Vida and Jayne Lahey's House

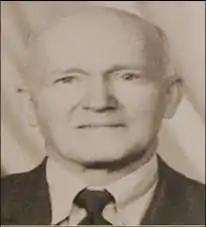
Romeo Lahey

Vida Lahey's house was originally built for Romeo Lahey above Canungra, on a spur of the Darlington Range and was completed in 1920. Later the house was moved from the outskirts to the Canungra township on the hill above the present Catholic Church and occupied by David and his wife, Jane Jemima Lahey née Walmsley, and then moved again by Vida and Jayne Lahey in 1946 to its present block in Sir Fred Schonell Drive, St Lucia.